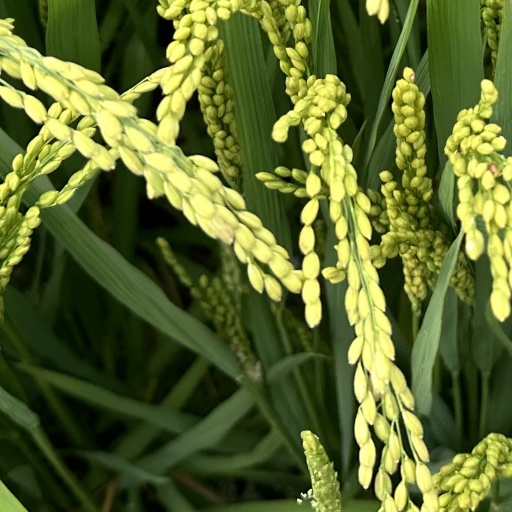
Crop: rice